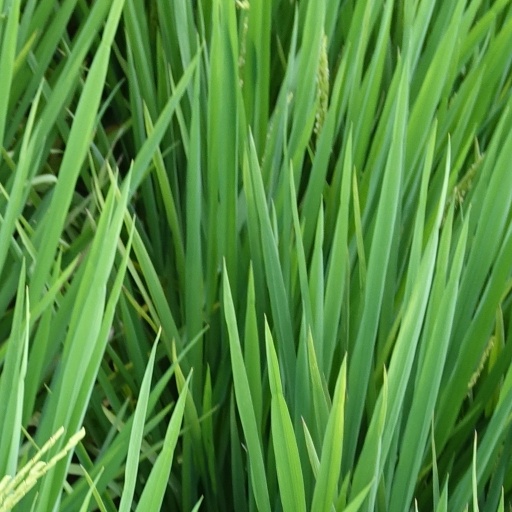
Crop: rice